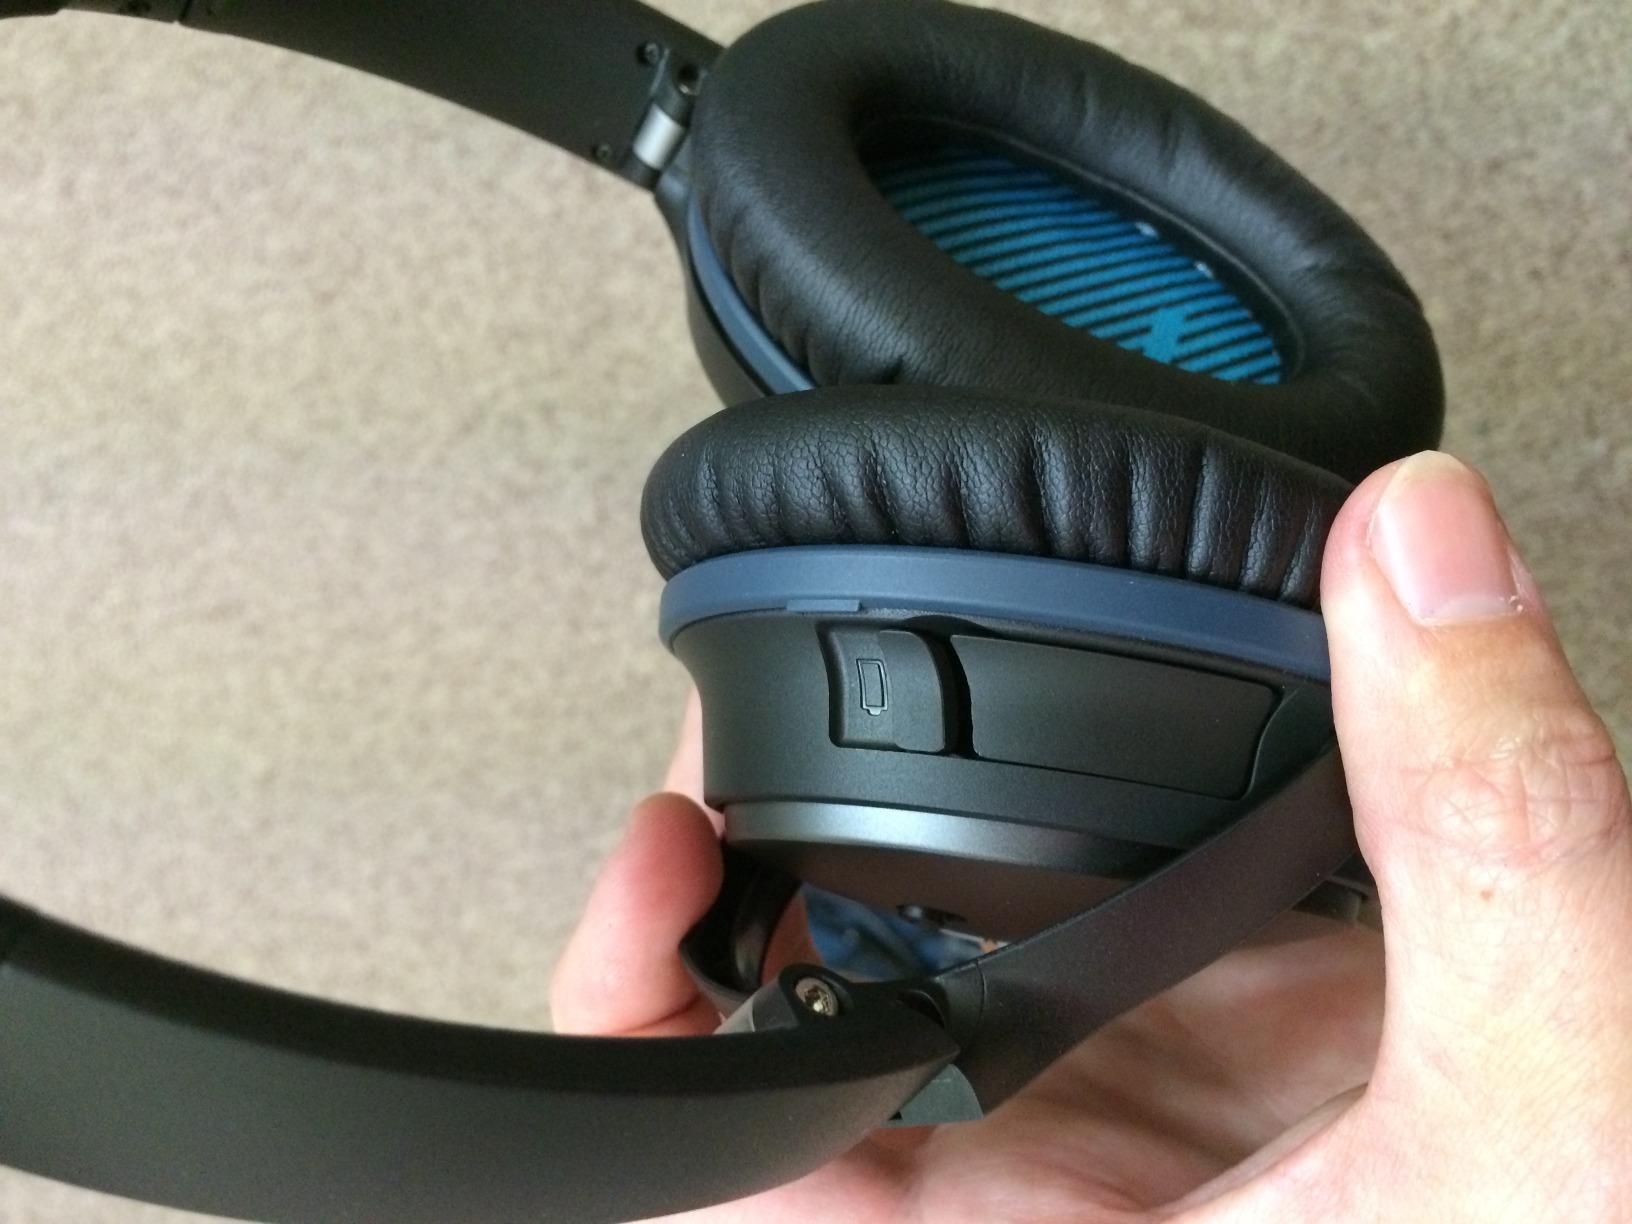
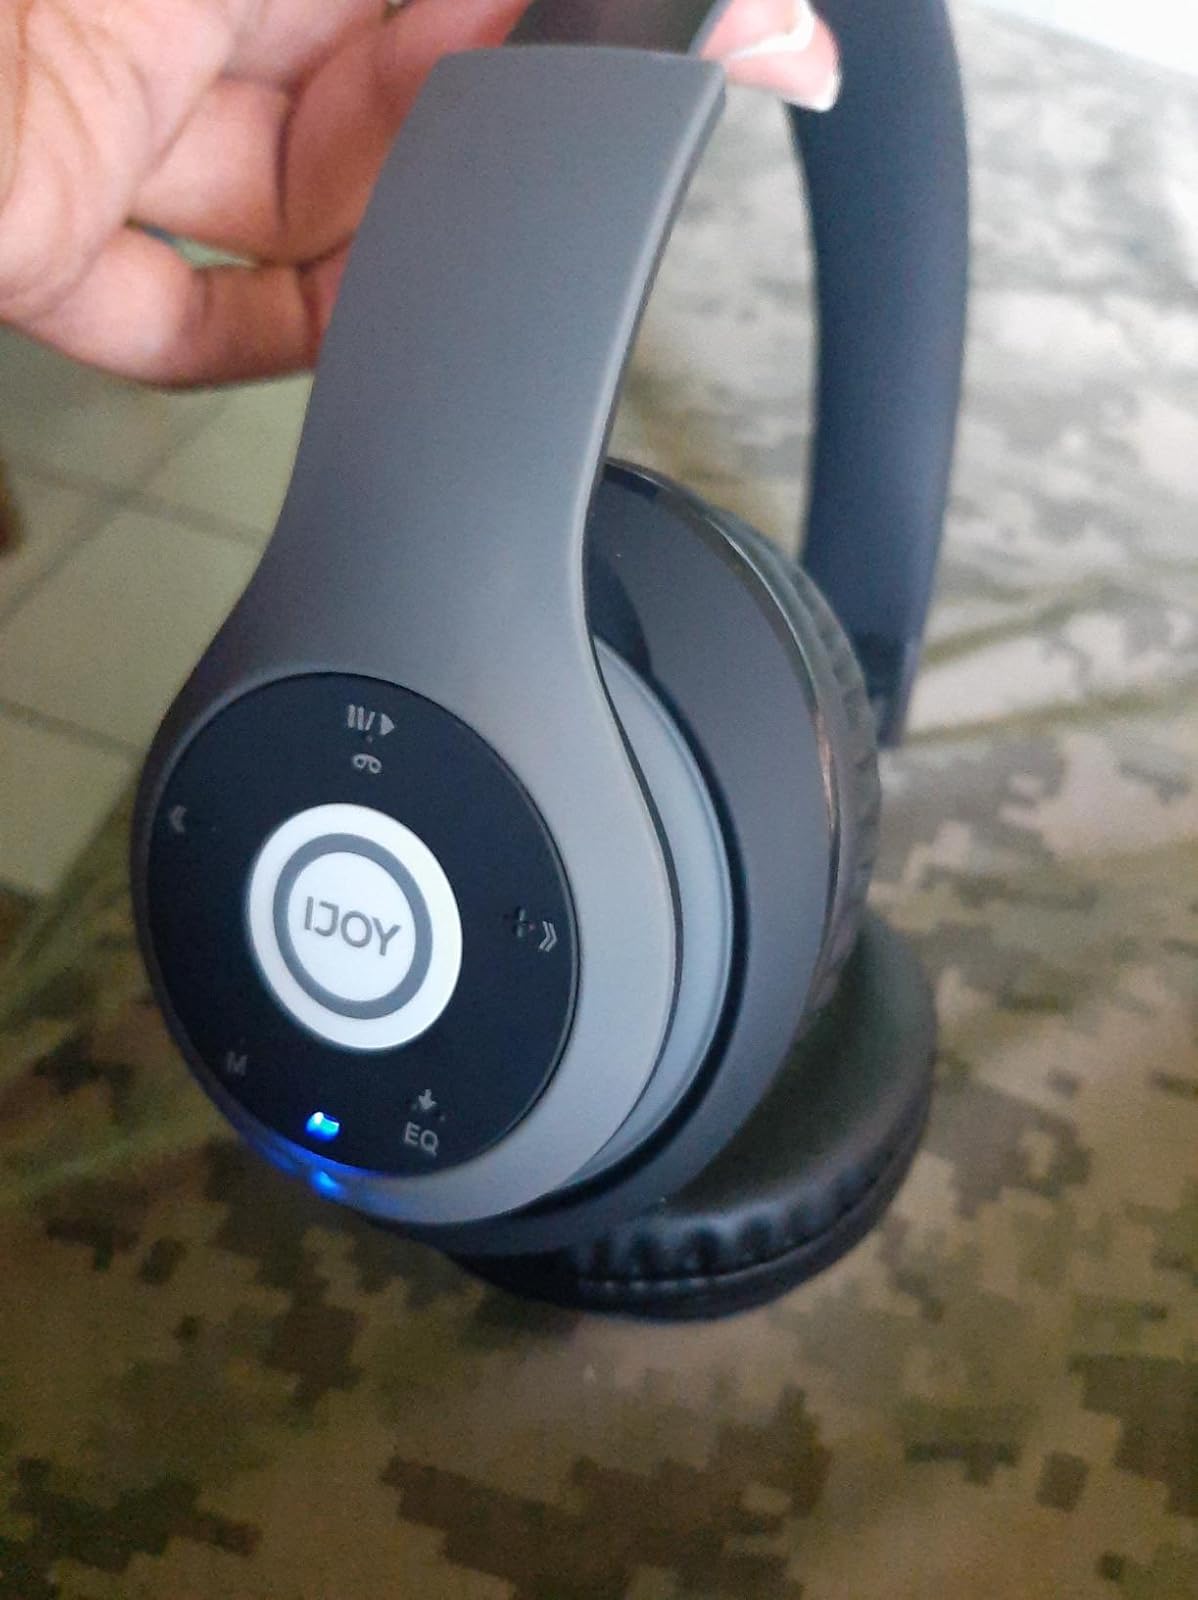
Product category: headphones
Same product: no